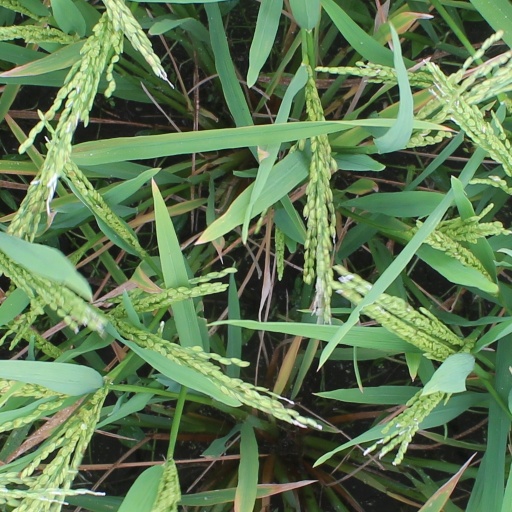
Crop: rice